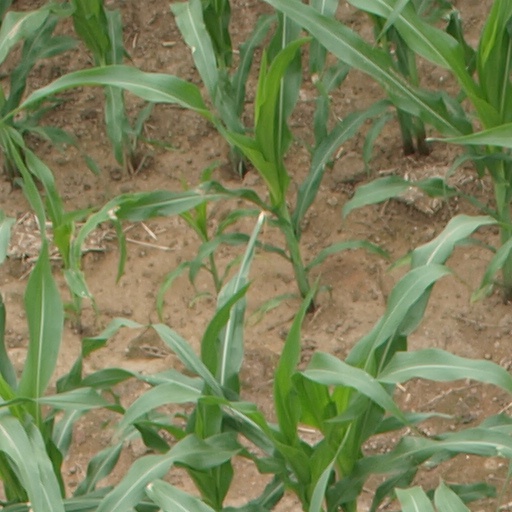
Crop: maize; corn